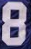
Number: 8